Franklin Gritts

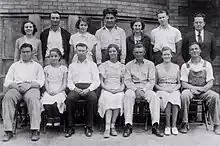
Senior class Vian High School (Gritts is fourth from left, back row)

When Gritts was a high school senior, officials from the Bureau of Indian Affairs